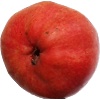
Label: red_pear